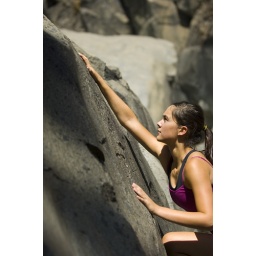
Teenage girl free rock climbing in summer